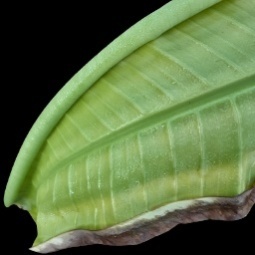
Label: Magnesium